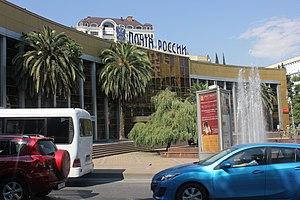
Bâtiment de la Poste sur la perspective Kourortny à Sotchi (2012)